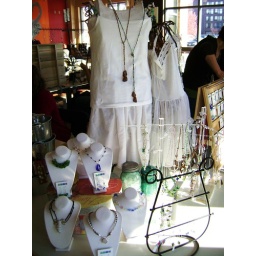
lake erie beach glass looks so perfect in the sunlight